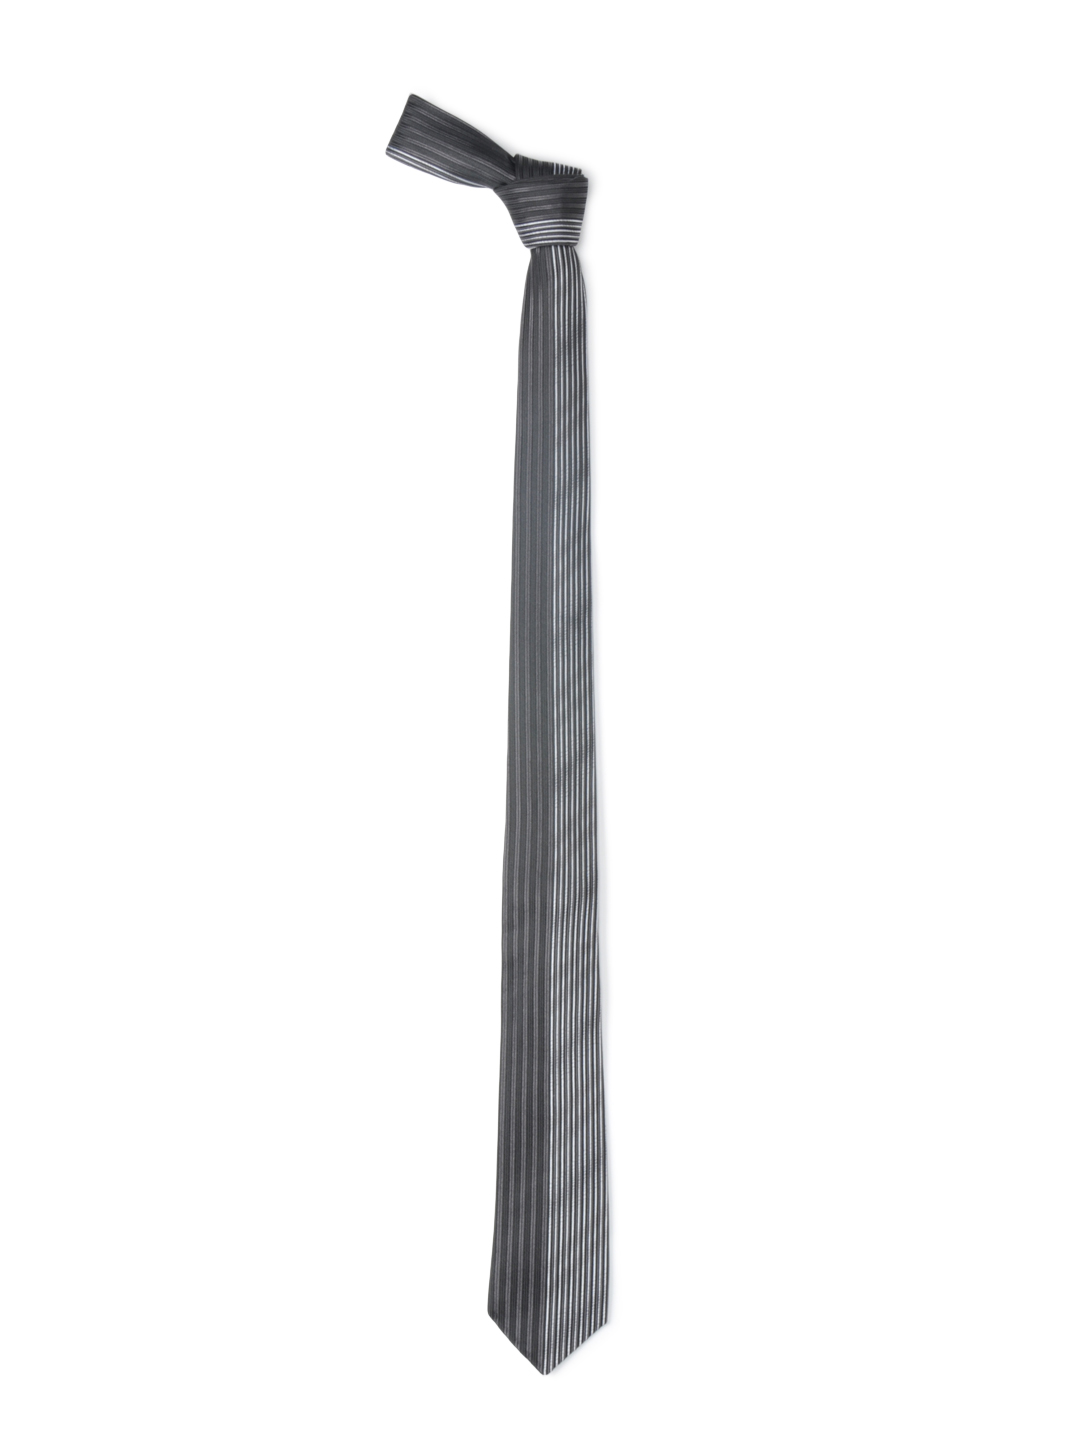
Hakashi Men Black Silk Tie
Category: Accessories / Ties / Ties
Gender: Men
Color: Black
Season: Summer 2012
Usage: Casual